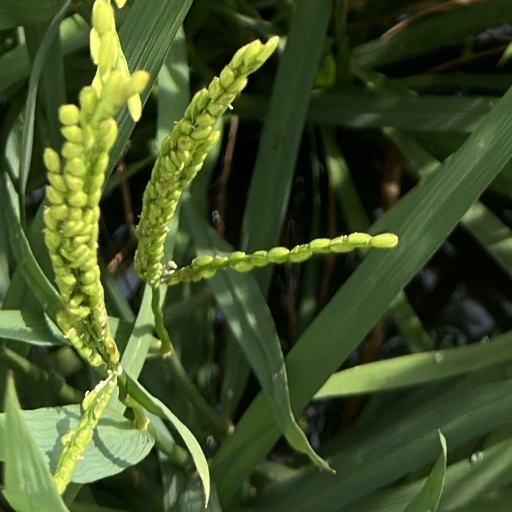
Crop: rice